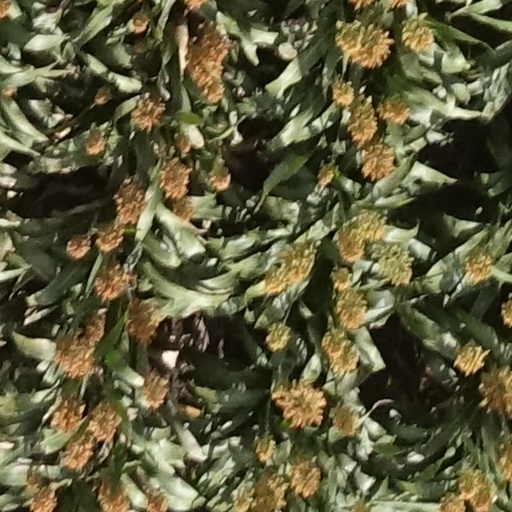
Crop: sorghum